Emperor Ferdinand Northern Railway

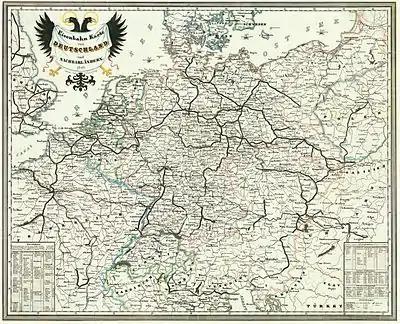
Railways in Germany and neighbouring countries in 1849; bold lines = working, narrow lines = projected or in construction

The railway used a telegraph system designed by Alexander Bain, in particular along the Vienna to Bochnia line, as late as 1886; the system was slower at messaging than the later Morse systems.